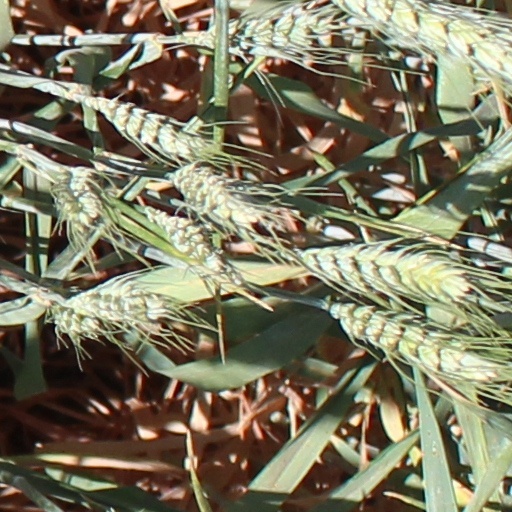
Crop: wheat